Football War

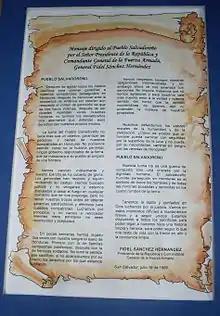
A declaration made by Salvadoran President Fidel Sánchez Hernández regarding the war.

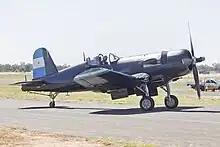
A Vought F4U Corsair of the Honduran Air Force, a type of aircraft used during the war.

The war began on 14 July 1969 at around 6 PM, when the FAS attacked Honduran airfields using P-51 Mustangs, as well as C-47 Skytrains and civilian aircraft hastily converted into bombers. They mainly targeted Toncontín International Airport, where the FAH kept half of its aircraft. The Salvadoran Army then launched a two-front invasion of Honduras; one contingent headed to secure the prosperous Sula Valley, while the other marched along the Pan-American Highway toward Tegucigalpa. Troops were supported by M3A1 Stuarts, as well as bulldozers and trucks using improvised vehicle armor. Initial progress was swift, with "La Prensa Gráfica" claiming they advanced in a single day.